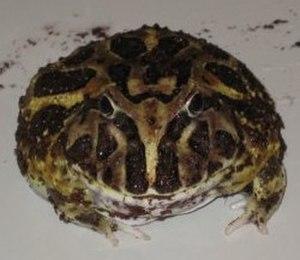
Ceratophrys cranwelli, la Grenouille cornue de Cranwell, est une espèce d'amphibiens de la famille des Ceratophryidae.
En zoologie, le nom vernaculaire Grenouille cornue désigne en français plusieurs espèces d'amphibiens, nommées ainsi à cause des excroissances présentes sur leur tête, au-dessus des yeux.